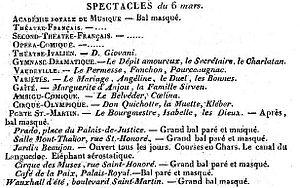
Programme des bals du Mardi Gras 6 mars 1821.
Les bals du Carnaval de Paris sont une des plus importantes activités festives parisiennes par le nombre de personnes qu'ils rassemblent durant cette fête. Un ouvrage anonyme datant de 1845, intitulé Le Carnaval, conservé à la Bibliothèque nationale de France, indique que le mardi gras les bals ont rassemblé plus de la moitié de la population parisienne. Durant le Carnaval la danse concerne toutes les couches sociales, depuis les blanchisseuses dans leurs bateaux, jusqu'au roi, la reine, l'empereur ou le président de la République. Le surintendant Fouquet donne à Paris un célèbre bal costumé, dans son hôtel d'Émery, le 15 janvier 1661. Dans les bals du Carnaval de Paris prospéra la musique festive de danses de Paris au XIXᵉ siècle et s'illustrèrent la plupart de ses compositeurs.